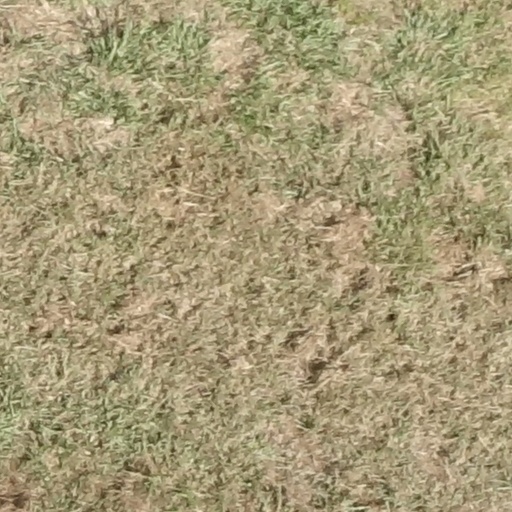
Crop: sorghum